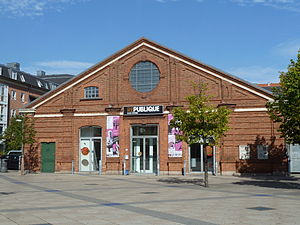
Østerfælled Kaserne / Billeder
Østerfælled Kaserne var en større kaserne på Øster Fælled på Østerbro i København, der blev opført 1896-1898 ved arkitekt Eugen Jørgensen og kaptajn Bierring i en nybarok stil med røde mursten, hvide palævinduer og mansardtage tækket med blåglaserede tegl.